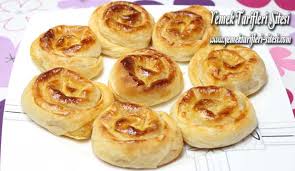
Yemek: borek